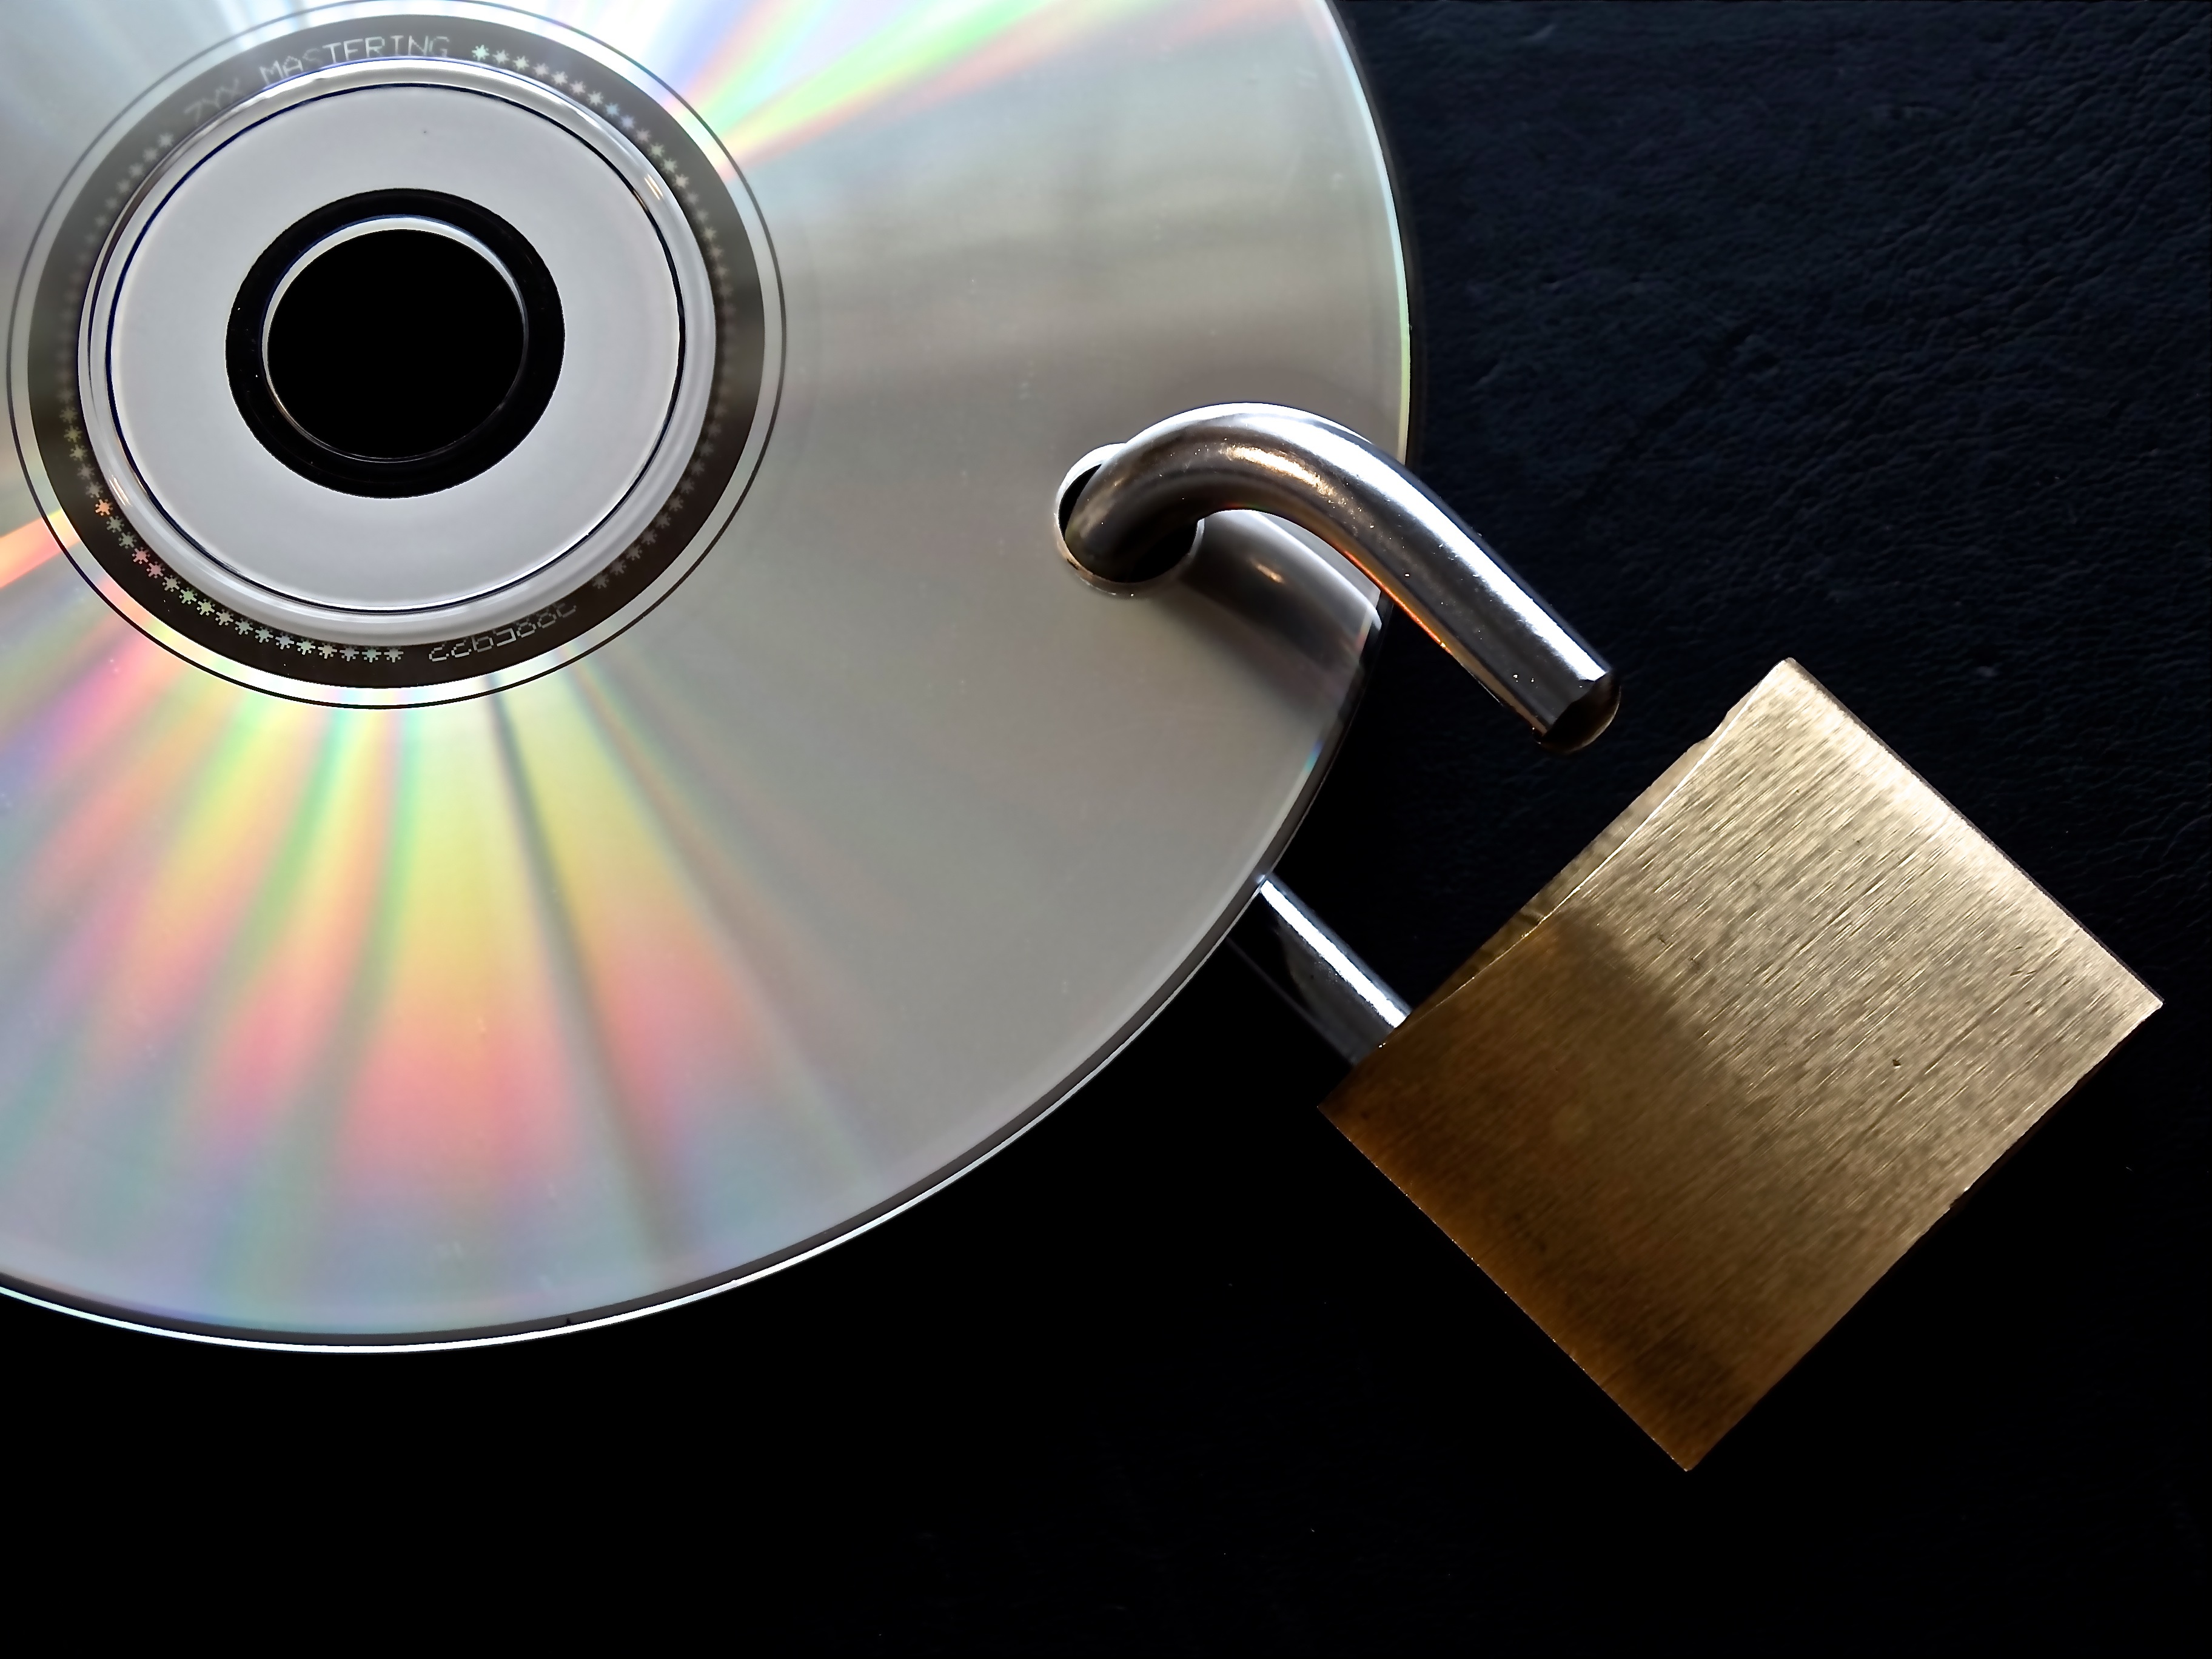
computer, open, golden, metal, castle, security, circle, padlock, digital, cd, closed, dvd, shiny, to, password, uncertain, backup, data security, complete, u lock, backed up, data slice, privacy policy, unsecured, data storage device, data backup, encrypted, access data, security vulnerability